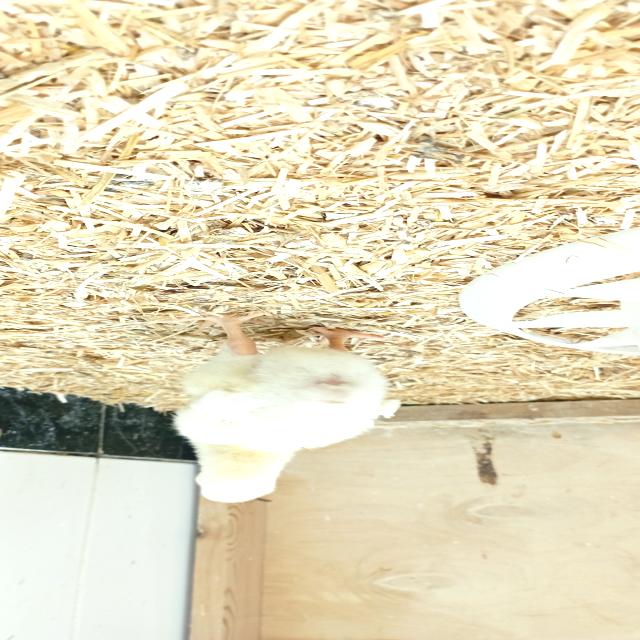
Weight: 162 g